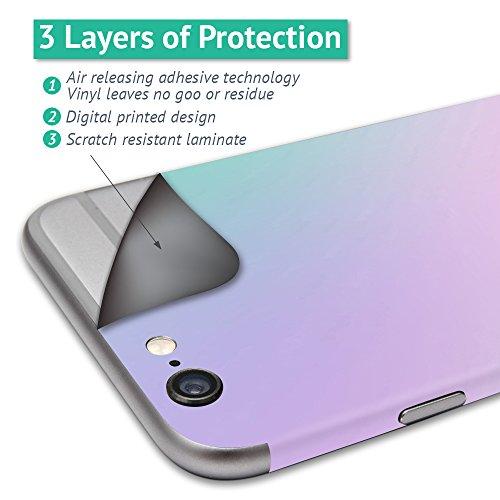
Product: MightySkins Skin Compatible with Yuneec Q500 & Q500+ Quadcopter Drone wrap Cover Sticker Skins Steel
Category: Toys & Games | Hobbies | Remote & App Controlled Vehicles & Parts | Remote & App Controlled Vehicle Parts
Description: Great Condition.
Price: $26.99
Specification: ProductDimensions:17x1x11inches|ItemWeight:0.16ounces|ShippingWeight:1pounds(Viewshippingratesandpolicies)|ASIN:B01AUZ5ARC|Itemmodelnumber:YUQ500-Steel